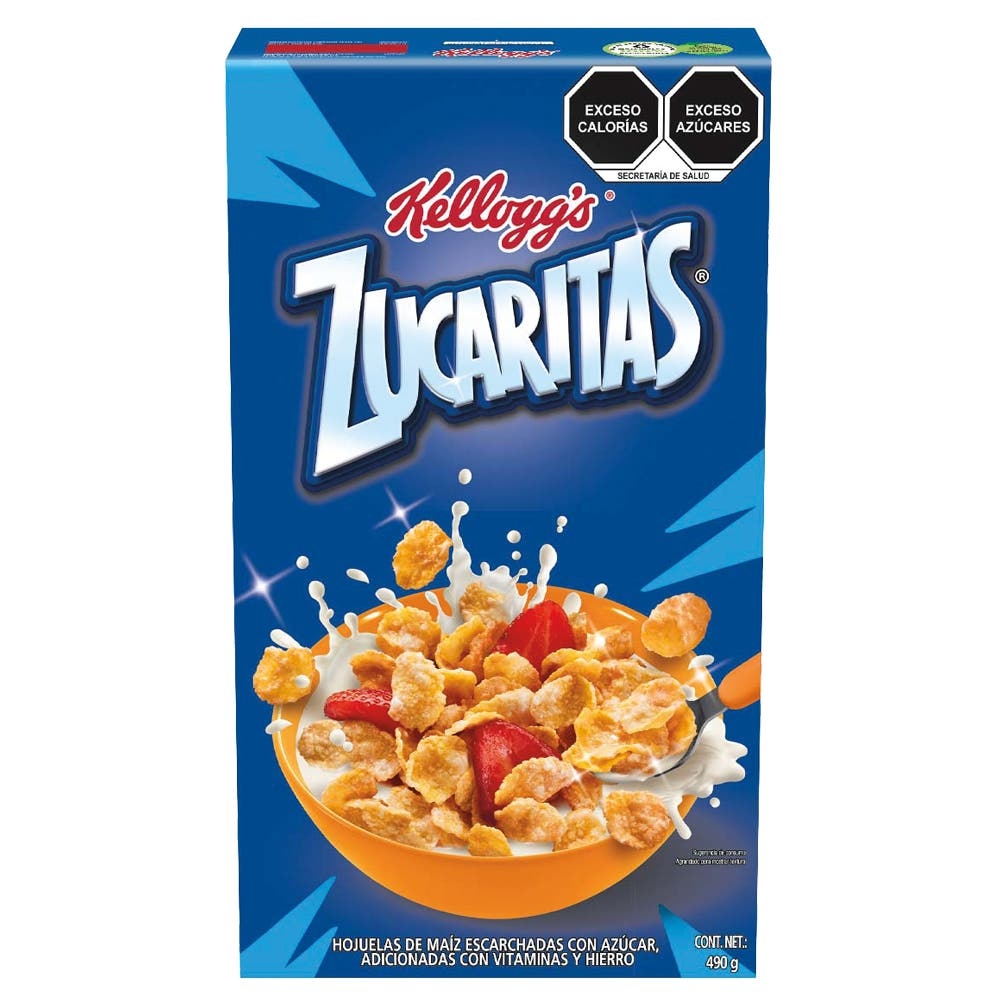
A Kellogg's Zucaritas original cereal  in a 490-grams cardboard carton